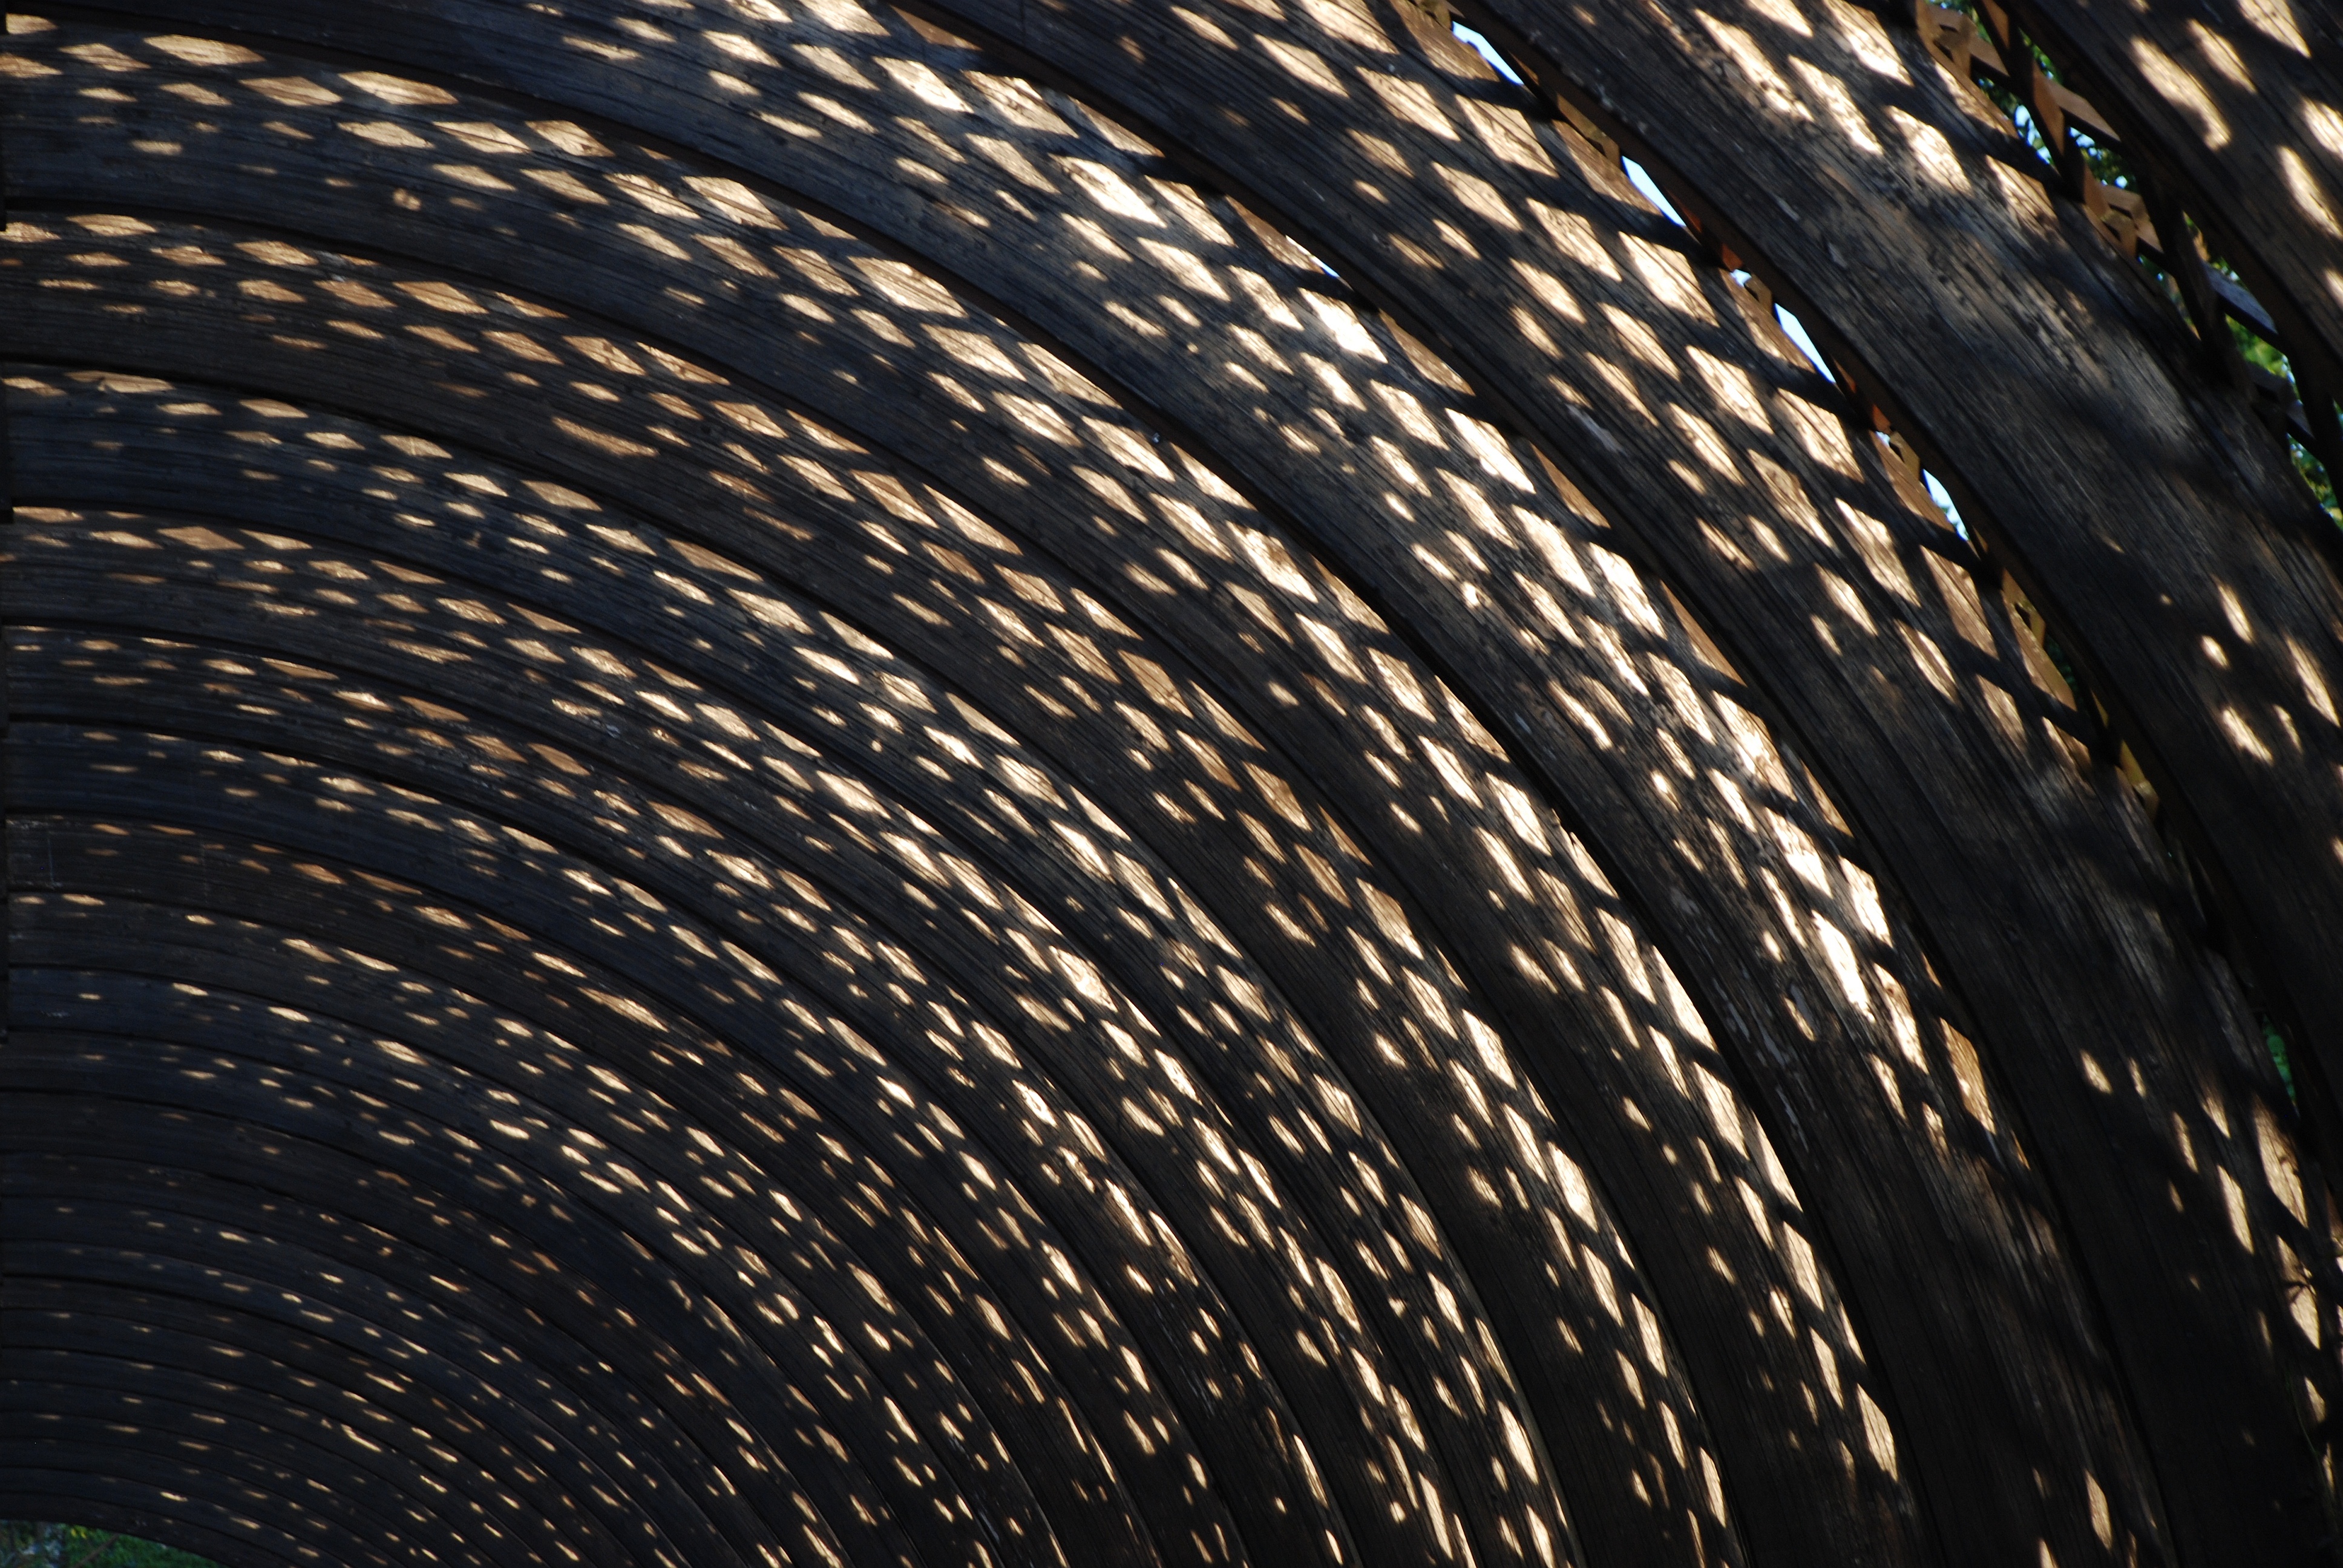
light, sunlight, line, nikon, circle, close up, nikkor, d80, 18135mmf3556g, 18135mm, nikond80, lattice